Limp Bizkit

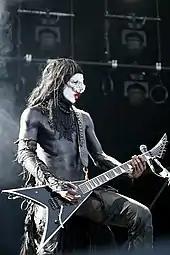
Guitarist Wes Borland is known for his visual performance style, and often performs wearing costumes or body paint.

DJ Lethal resumed performing with the band on March 17, 2018, at the Storm the Gates festival in Auckland, New Zealand. On July 8, 2019, the band played a new song from their forthcoming album called "Wasteoid" live in Paris.